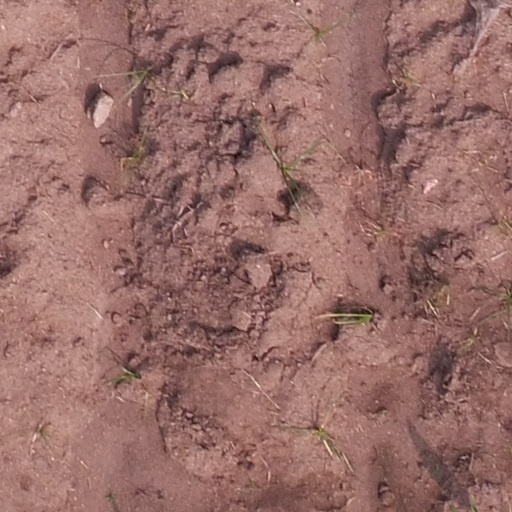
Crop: maize; corn